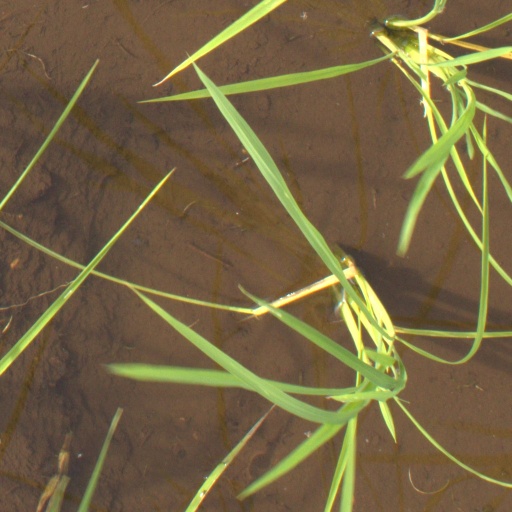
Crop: rice